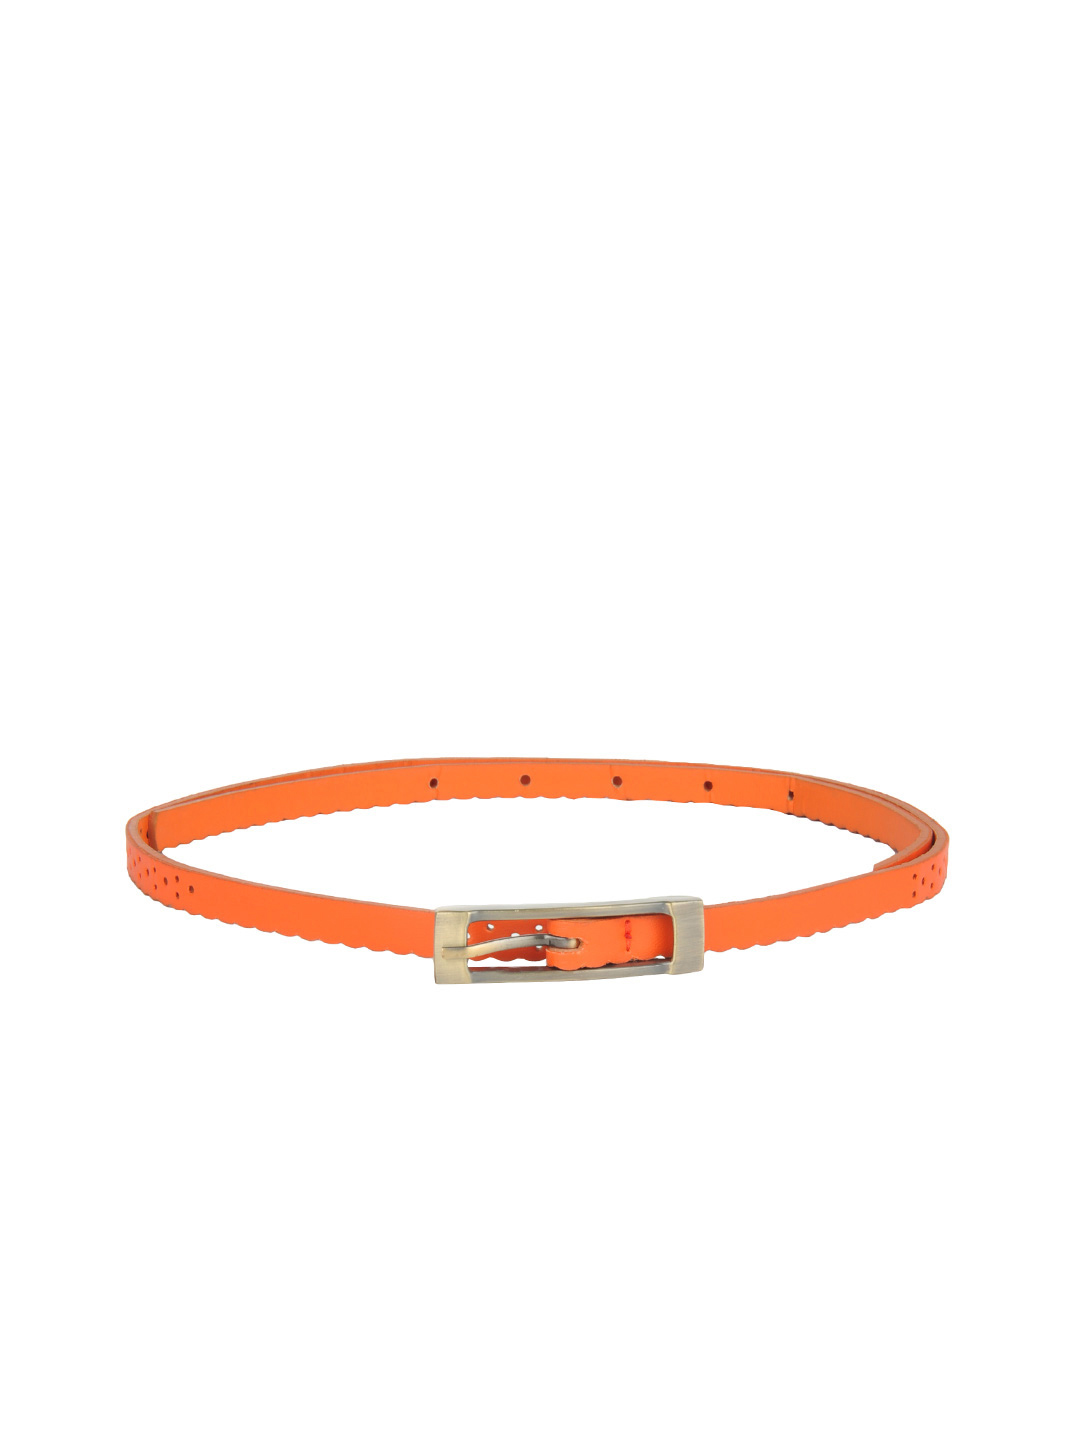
Pieces Women Orange Belt
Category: Accessories / Belts / Belts
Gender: Women
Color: Orange
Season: Summer 2012
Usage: Casual